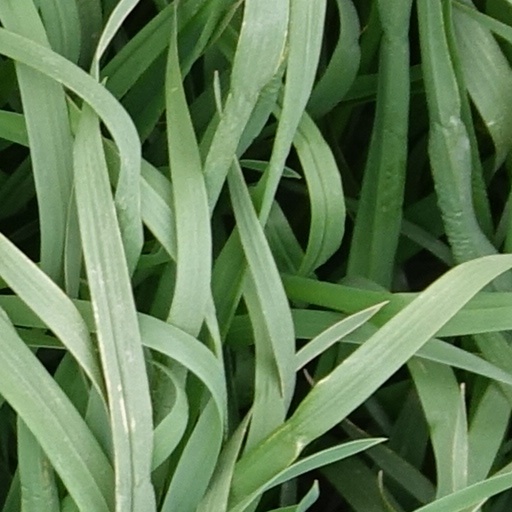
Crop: wheat